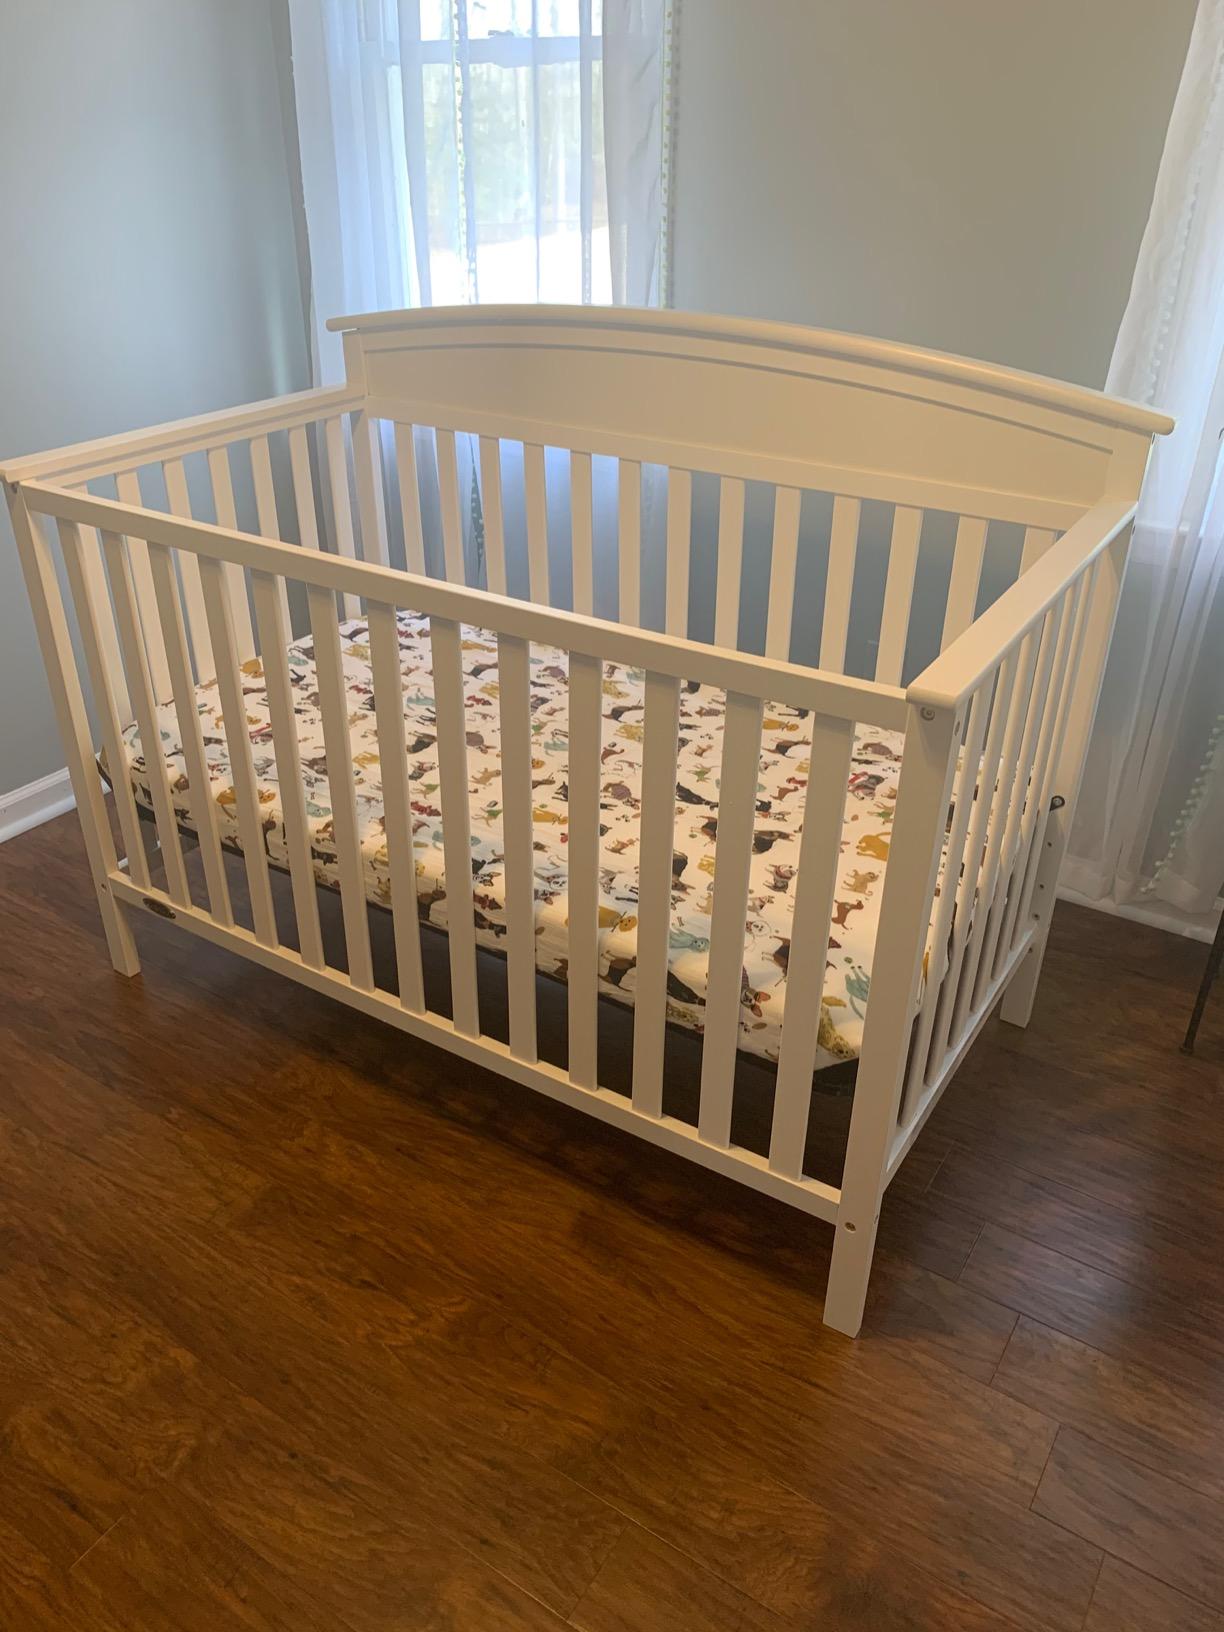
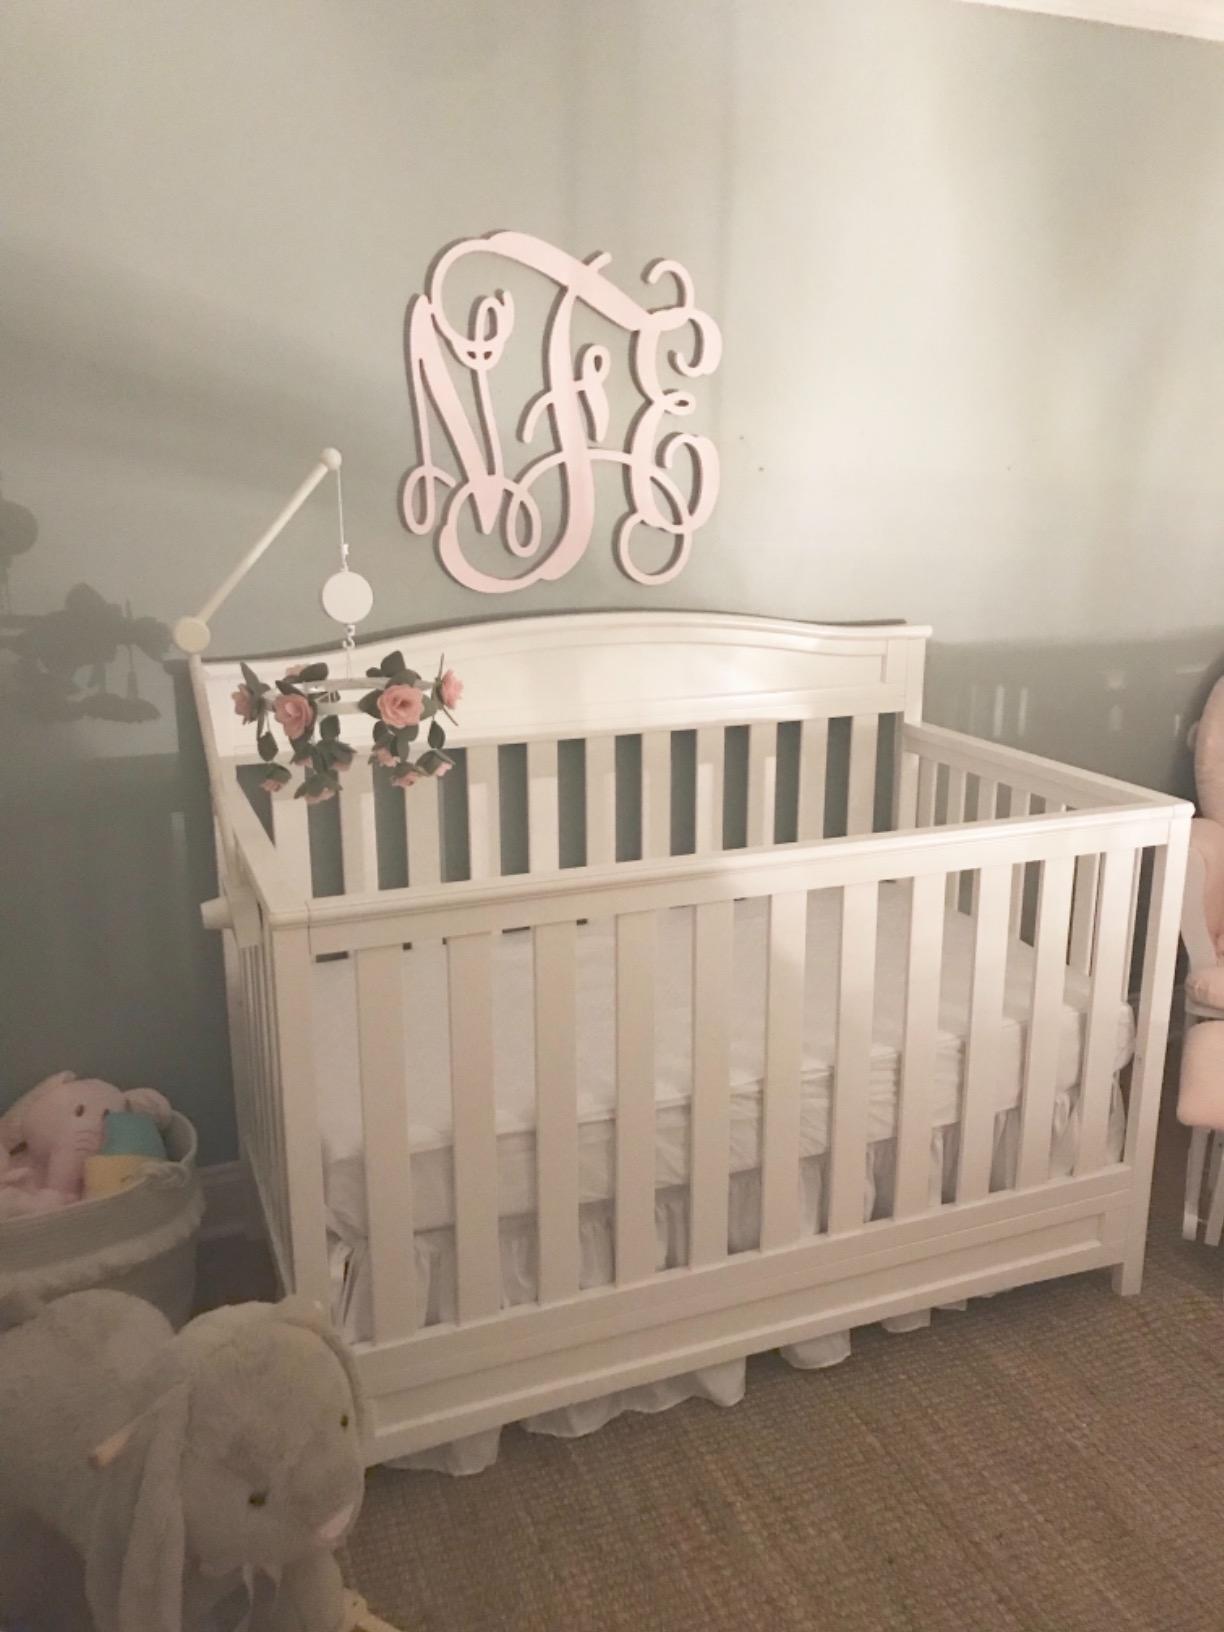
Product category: products_crib
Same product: no